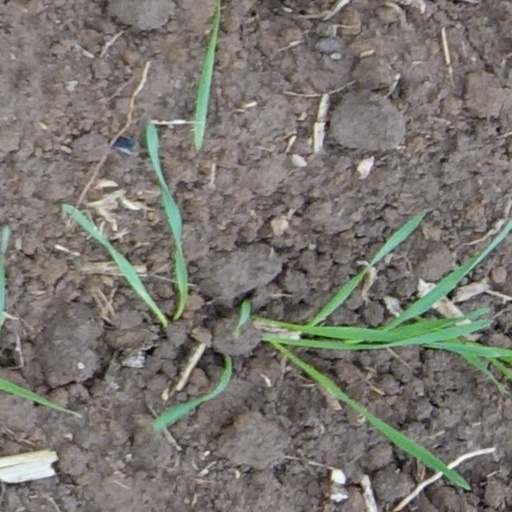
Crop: wheat